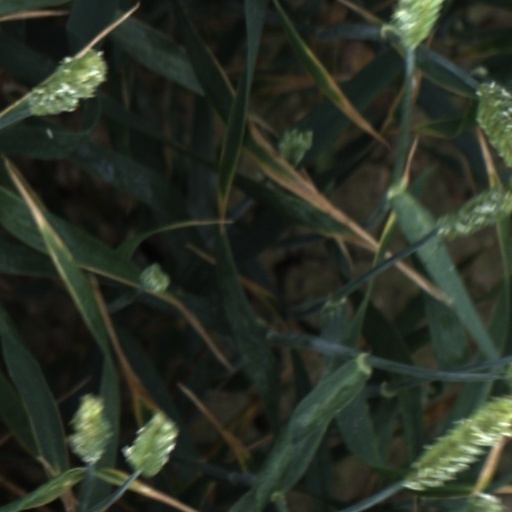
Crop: wheat